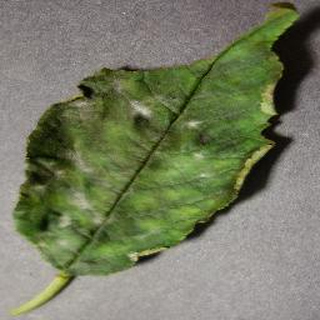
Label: cherry_powdery_mildew